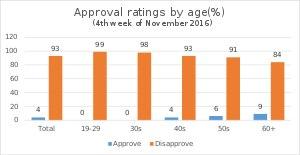
Le scandale Choi Soon-sil, appelé aussi Choigate ou Choïgate, est un scandale politique ayant lieu à partir de la fin 2016 en Corée du Sud portant sur l'influence de Choi Soon-sil, femme d'affaires sud-coréenne et fille d'un chef chamane, sur la présidente de Corée du Sud, Park Geun-hye, dont elle était la confidente.